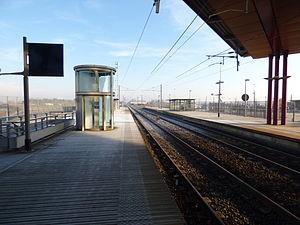
Les voies TER électrifiées en gare de Valence TGV
La ligne de Valence à Moirans est une ligne ferroviaire française à écartement standard électrifiée de la région Auvergne-Rhône-Alpes. D'une longueur de 80 kilomètres, elle est à double voie sur les deux tiers de sa longueur. Elle fait partie de la ligne du Sillon Alpin Sud. Elle relie la gare de Valence-Ville, dans la Drôme, sur la ligne de Paris-Lyon à Marseille-Saint-Charles, à la gare de Moirans, dans l'Isère, sur la ligne de Lyon-Perrache à Marseille-Saint-Charles.